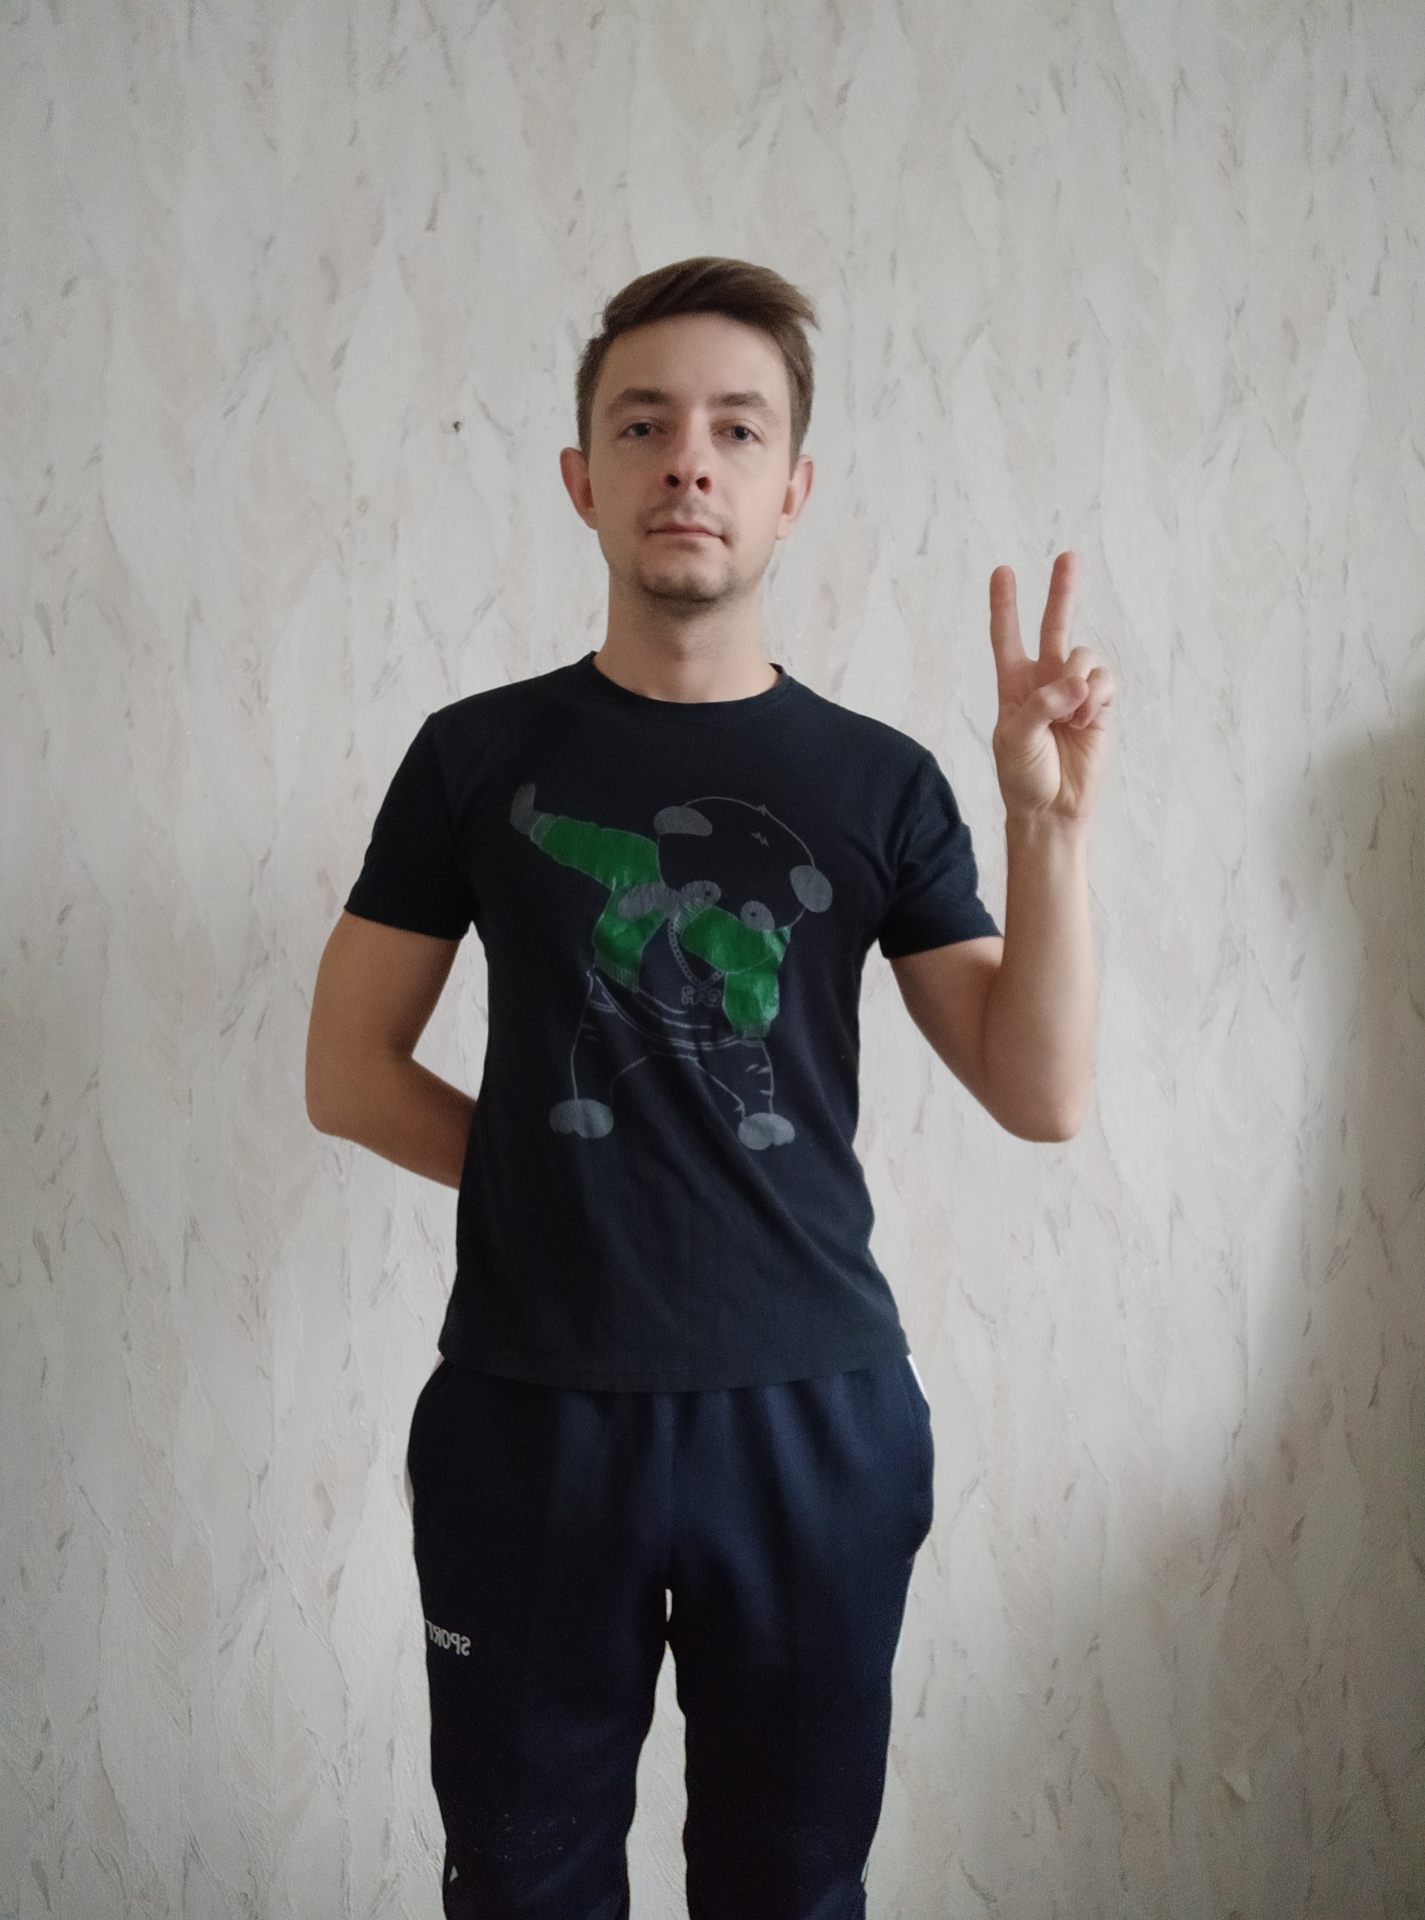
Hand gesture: peace